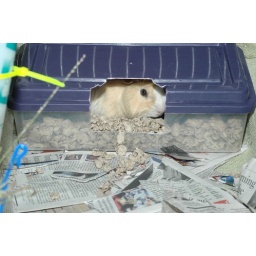
The current pig house is approved, officially, by the only one whose opinion counts.